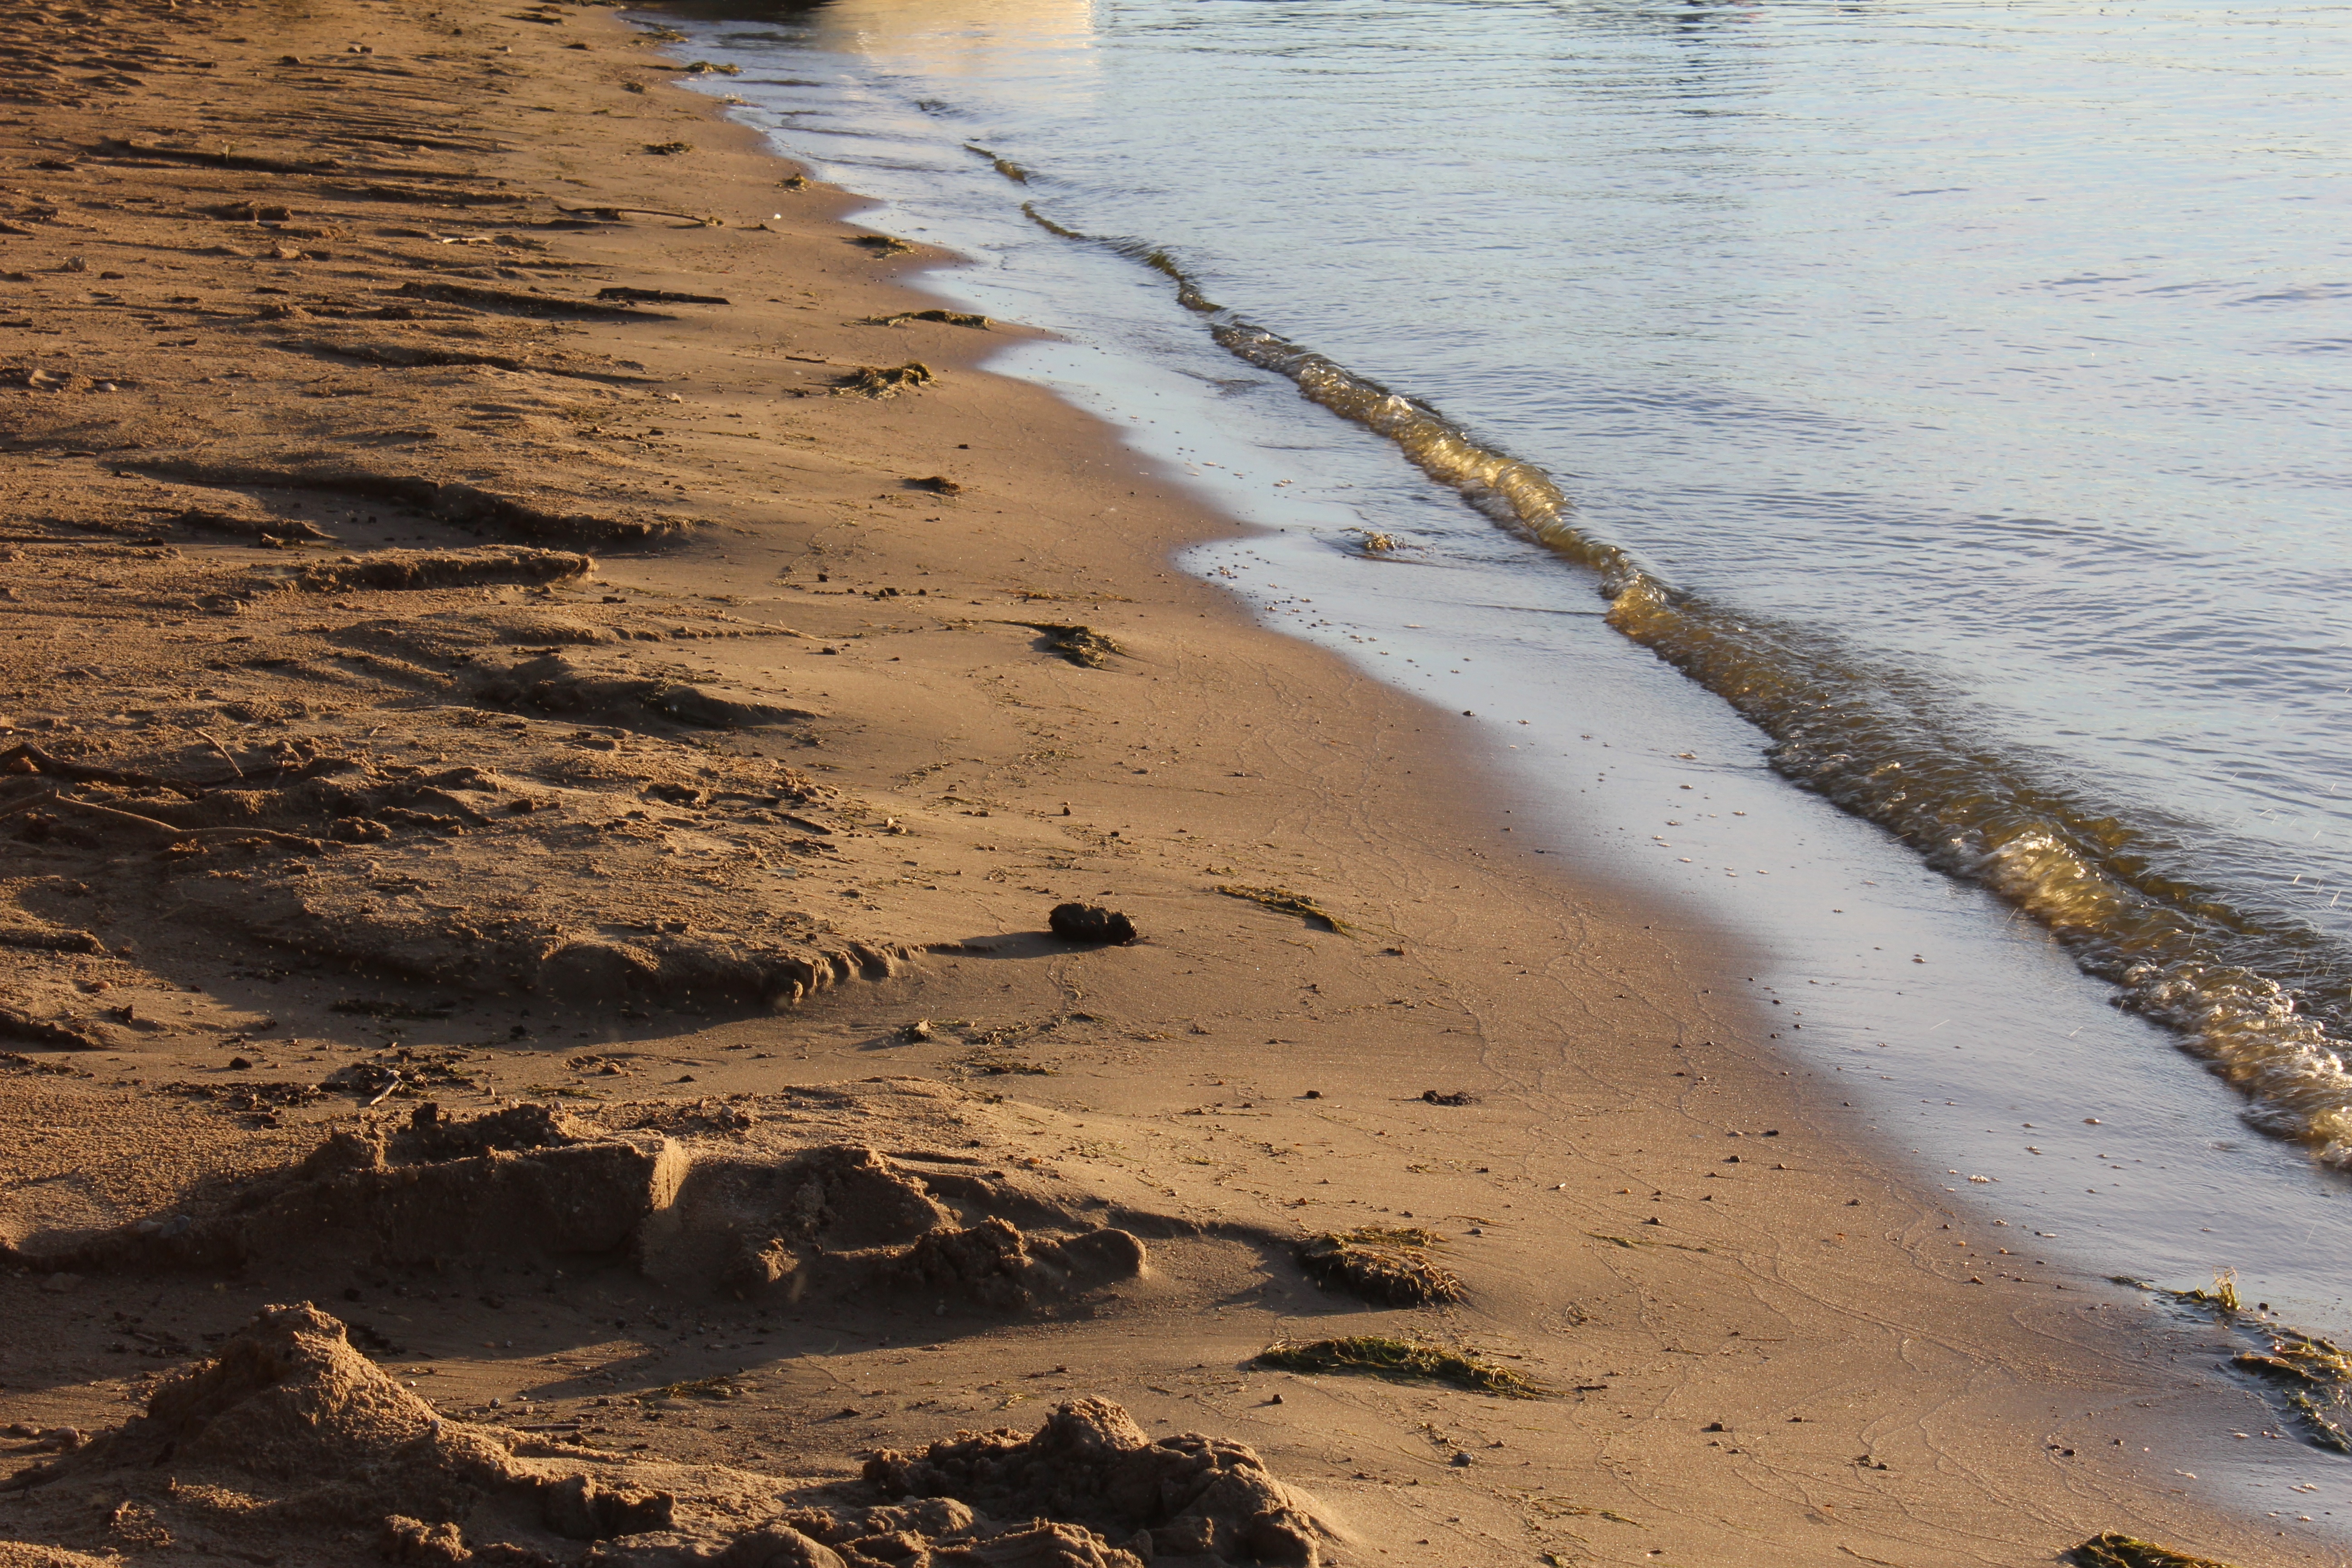
beach, sea, coast, water, sand, shore, wave, reflection, material, body of water, mudflat